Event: Hurricane Matthew
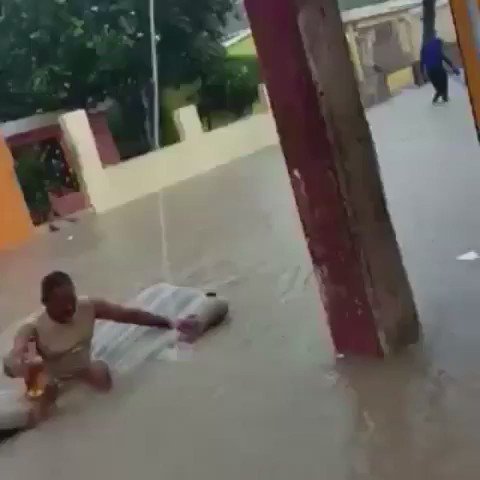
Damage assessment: damage